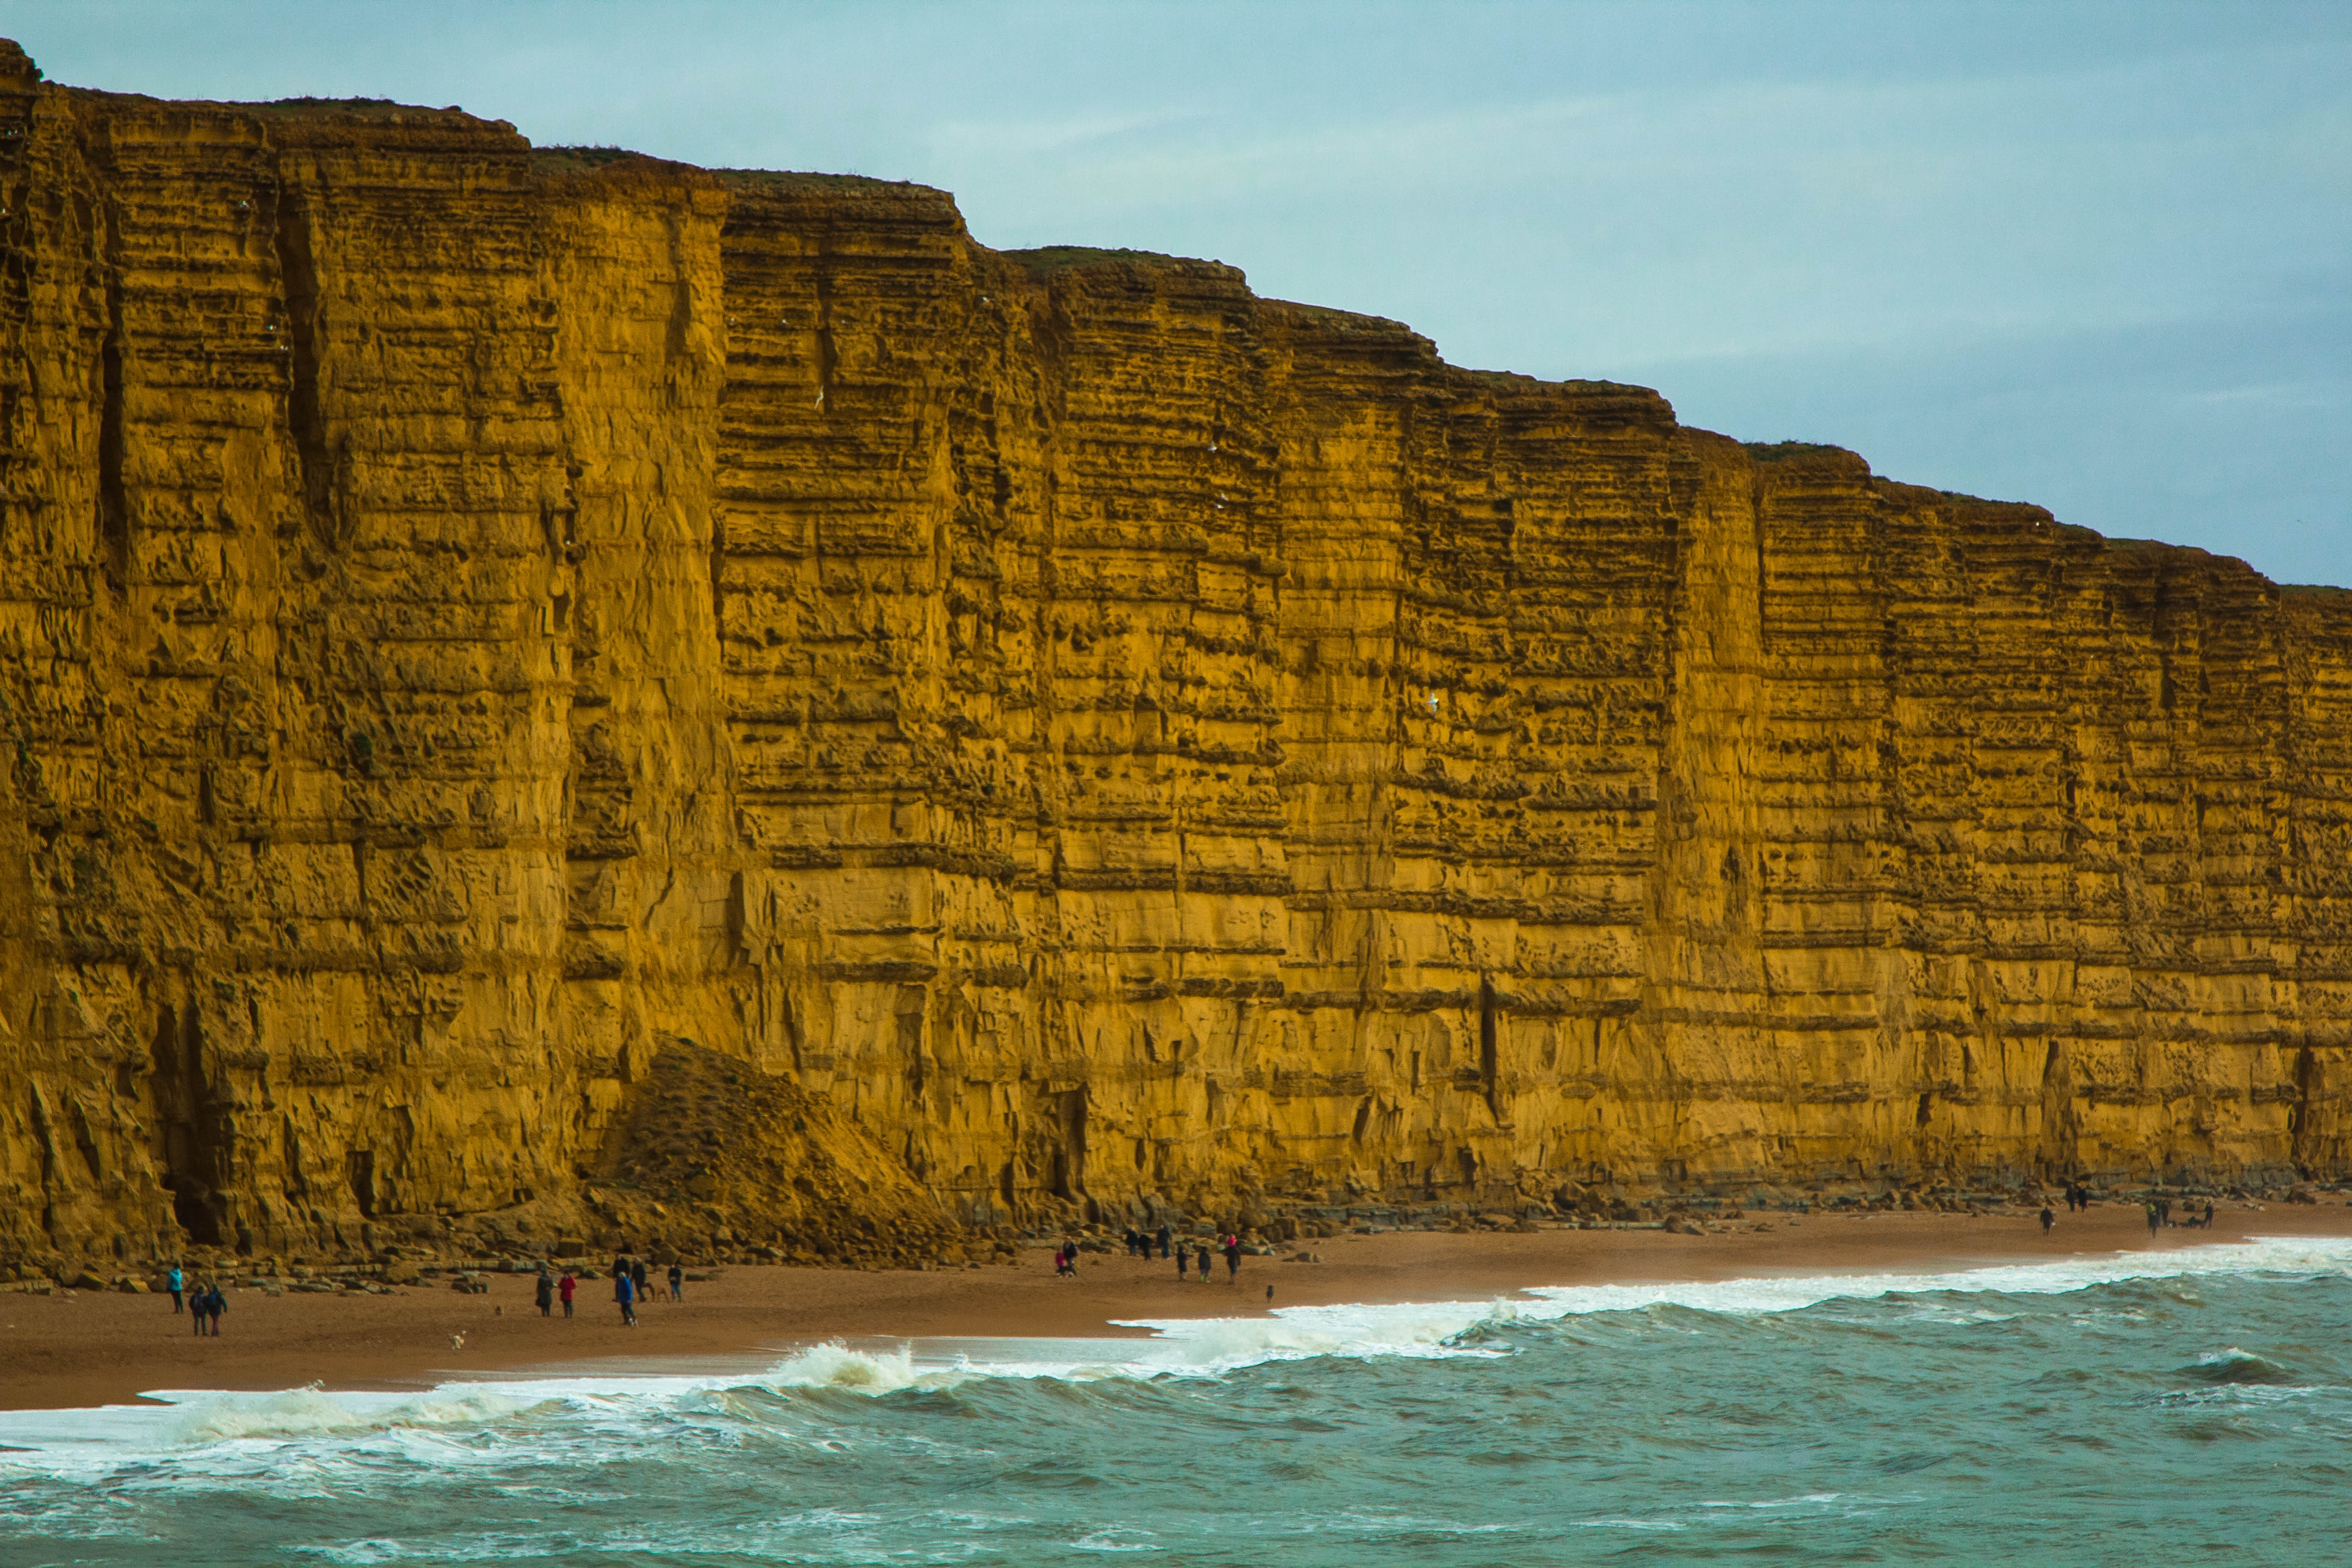
sea, coast, water, rock, sky, country, formation, cliff, bay, terrain, reef, geology, cape, wadi, landform, of the sea, geographical feature, west beach